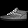
Label: Sneaker